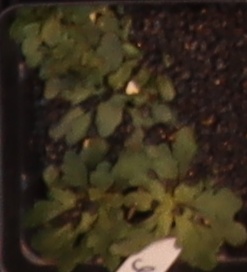
Label: Horseweed